Alessandro Tonolli

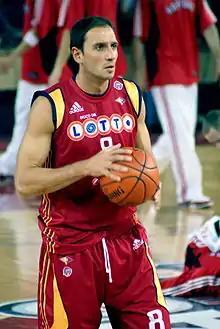

Alessandro Tonolli (born 25 June 1974) is an Italian professional basketball player for Virtus Roma of the Italian League. At 202 cm, he plays the power forward and center positions.